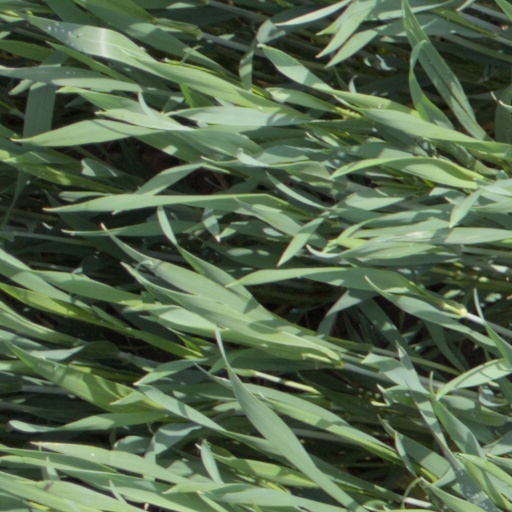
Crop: wheat